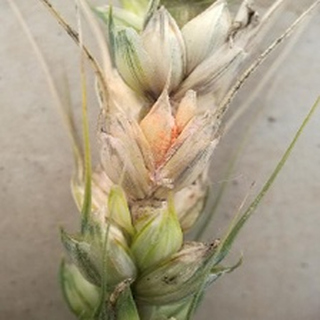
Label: wheat_fusarium_head_blight